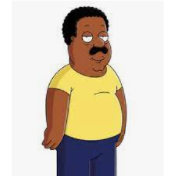
Portrait style: Cartoon Portrait